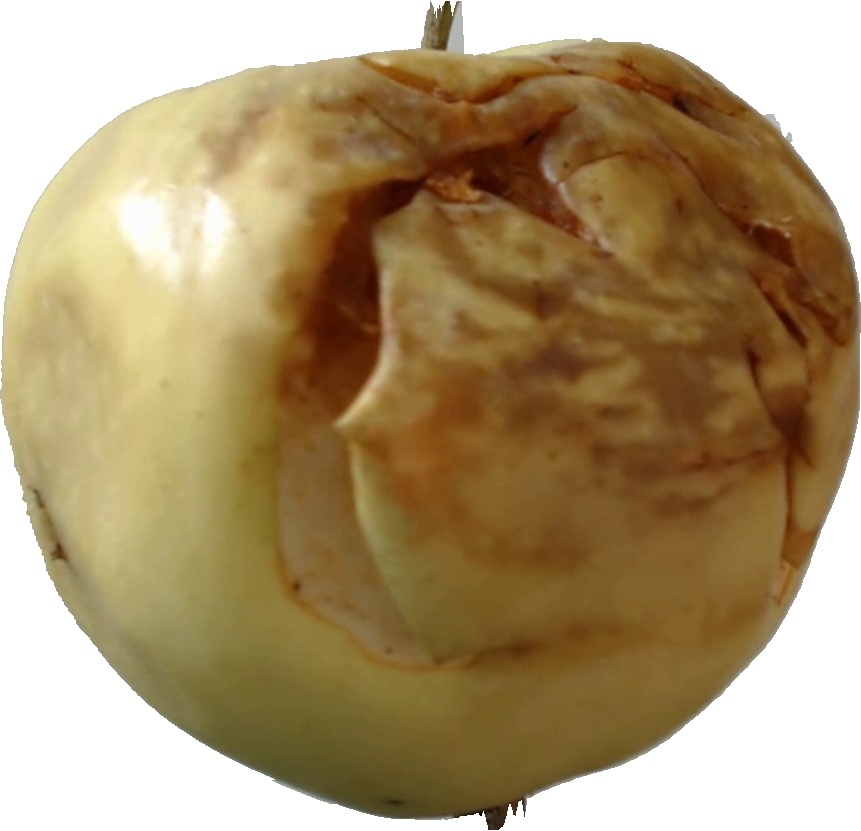
Label: apple_hit_1